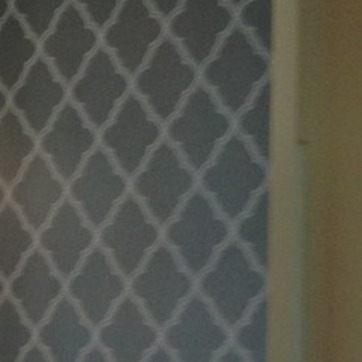
Material: wallpaper